History of education

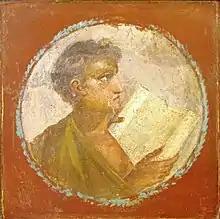
Roman portraiture fresco of a young man with a papyrus scroll, from Herculaneum, 1st century AD

In the city-states of ancient Greece, most education was private, except in Sparta. For example, in Athens, during the 5th and 4th century BC, aside from two years of military training, the state played little part in schooling. Anyone could open a school and decide the curriculum. Parents could choose a school offering the subjects they wanted their children to learn, at a monthly fee they could afford. Most parents, even the poor, sent their sons to schools for at least a few years, and if they could afford it from around the age of seven until fourteen, learning gymnastics (including athletics, sport, and wrestling), music (including poetry, drama, and history) and literacy. Girls rarely received formal education. At writing school, the youngest students learned the alphabet by song, then later by copying the shapes of letters with a stylus on a waxed wooden tablet. After some schooling, the sons of poor or middle-class families often learned a trade by apprenticeship, whether with their father or another tradesman.